Chocolate

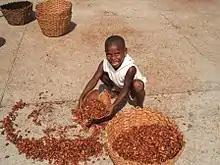
Child drying cacao in Chuao, Venezuela

The beans (which are sterile within their pods) and their surrounding pulp are removed from the pods and placed in piles or bins to ferment. Micro-organisms, present naturally in the environment, ferment the seeds. Yeasts produce ethanol, lactic acid bacteria produce lactic acid, and acetic acid bacteria produce acetic acid. The fermentation process, which takes up to seven days, produces several flavor precursors, that eventually provide the chocolate taste.